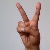
The image shows a hand gesture representing the letter 'V' in Indian Sign Language.